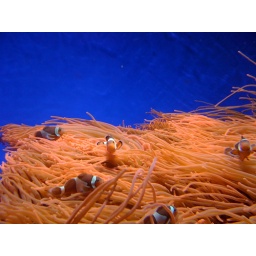
I love these cheerful little clown fish. I got a clown fish mug in the giftshop.